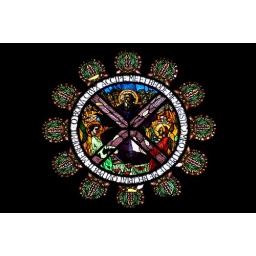
Stained glass window in the church of Sant'Andrea in Orvieto.